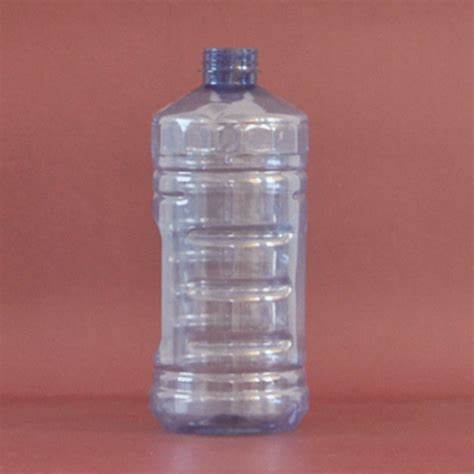
Waste category: plastic